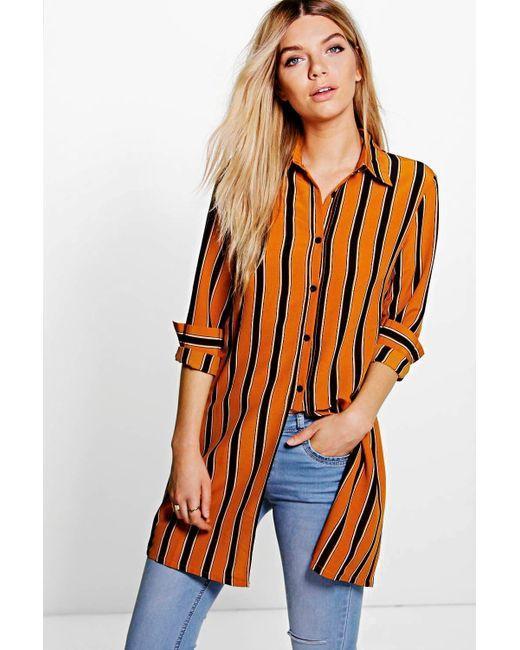
Langes Oberteil mit orangefarbenem und schwarzem Streifendesign für Damen